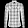
Label: Shirt